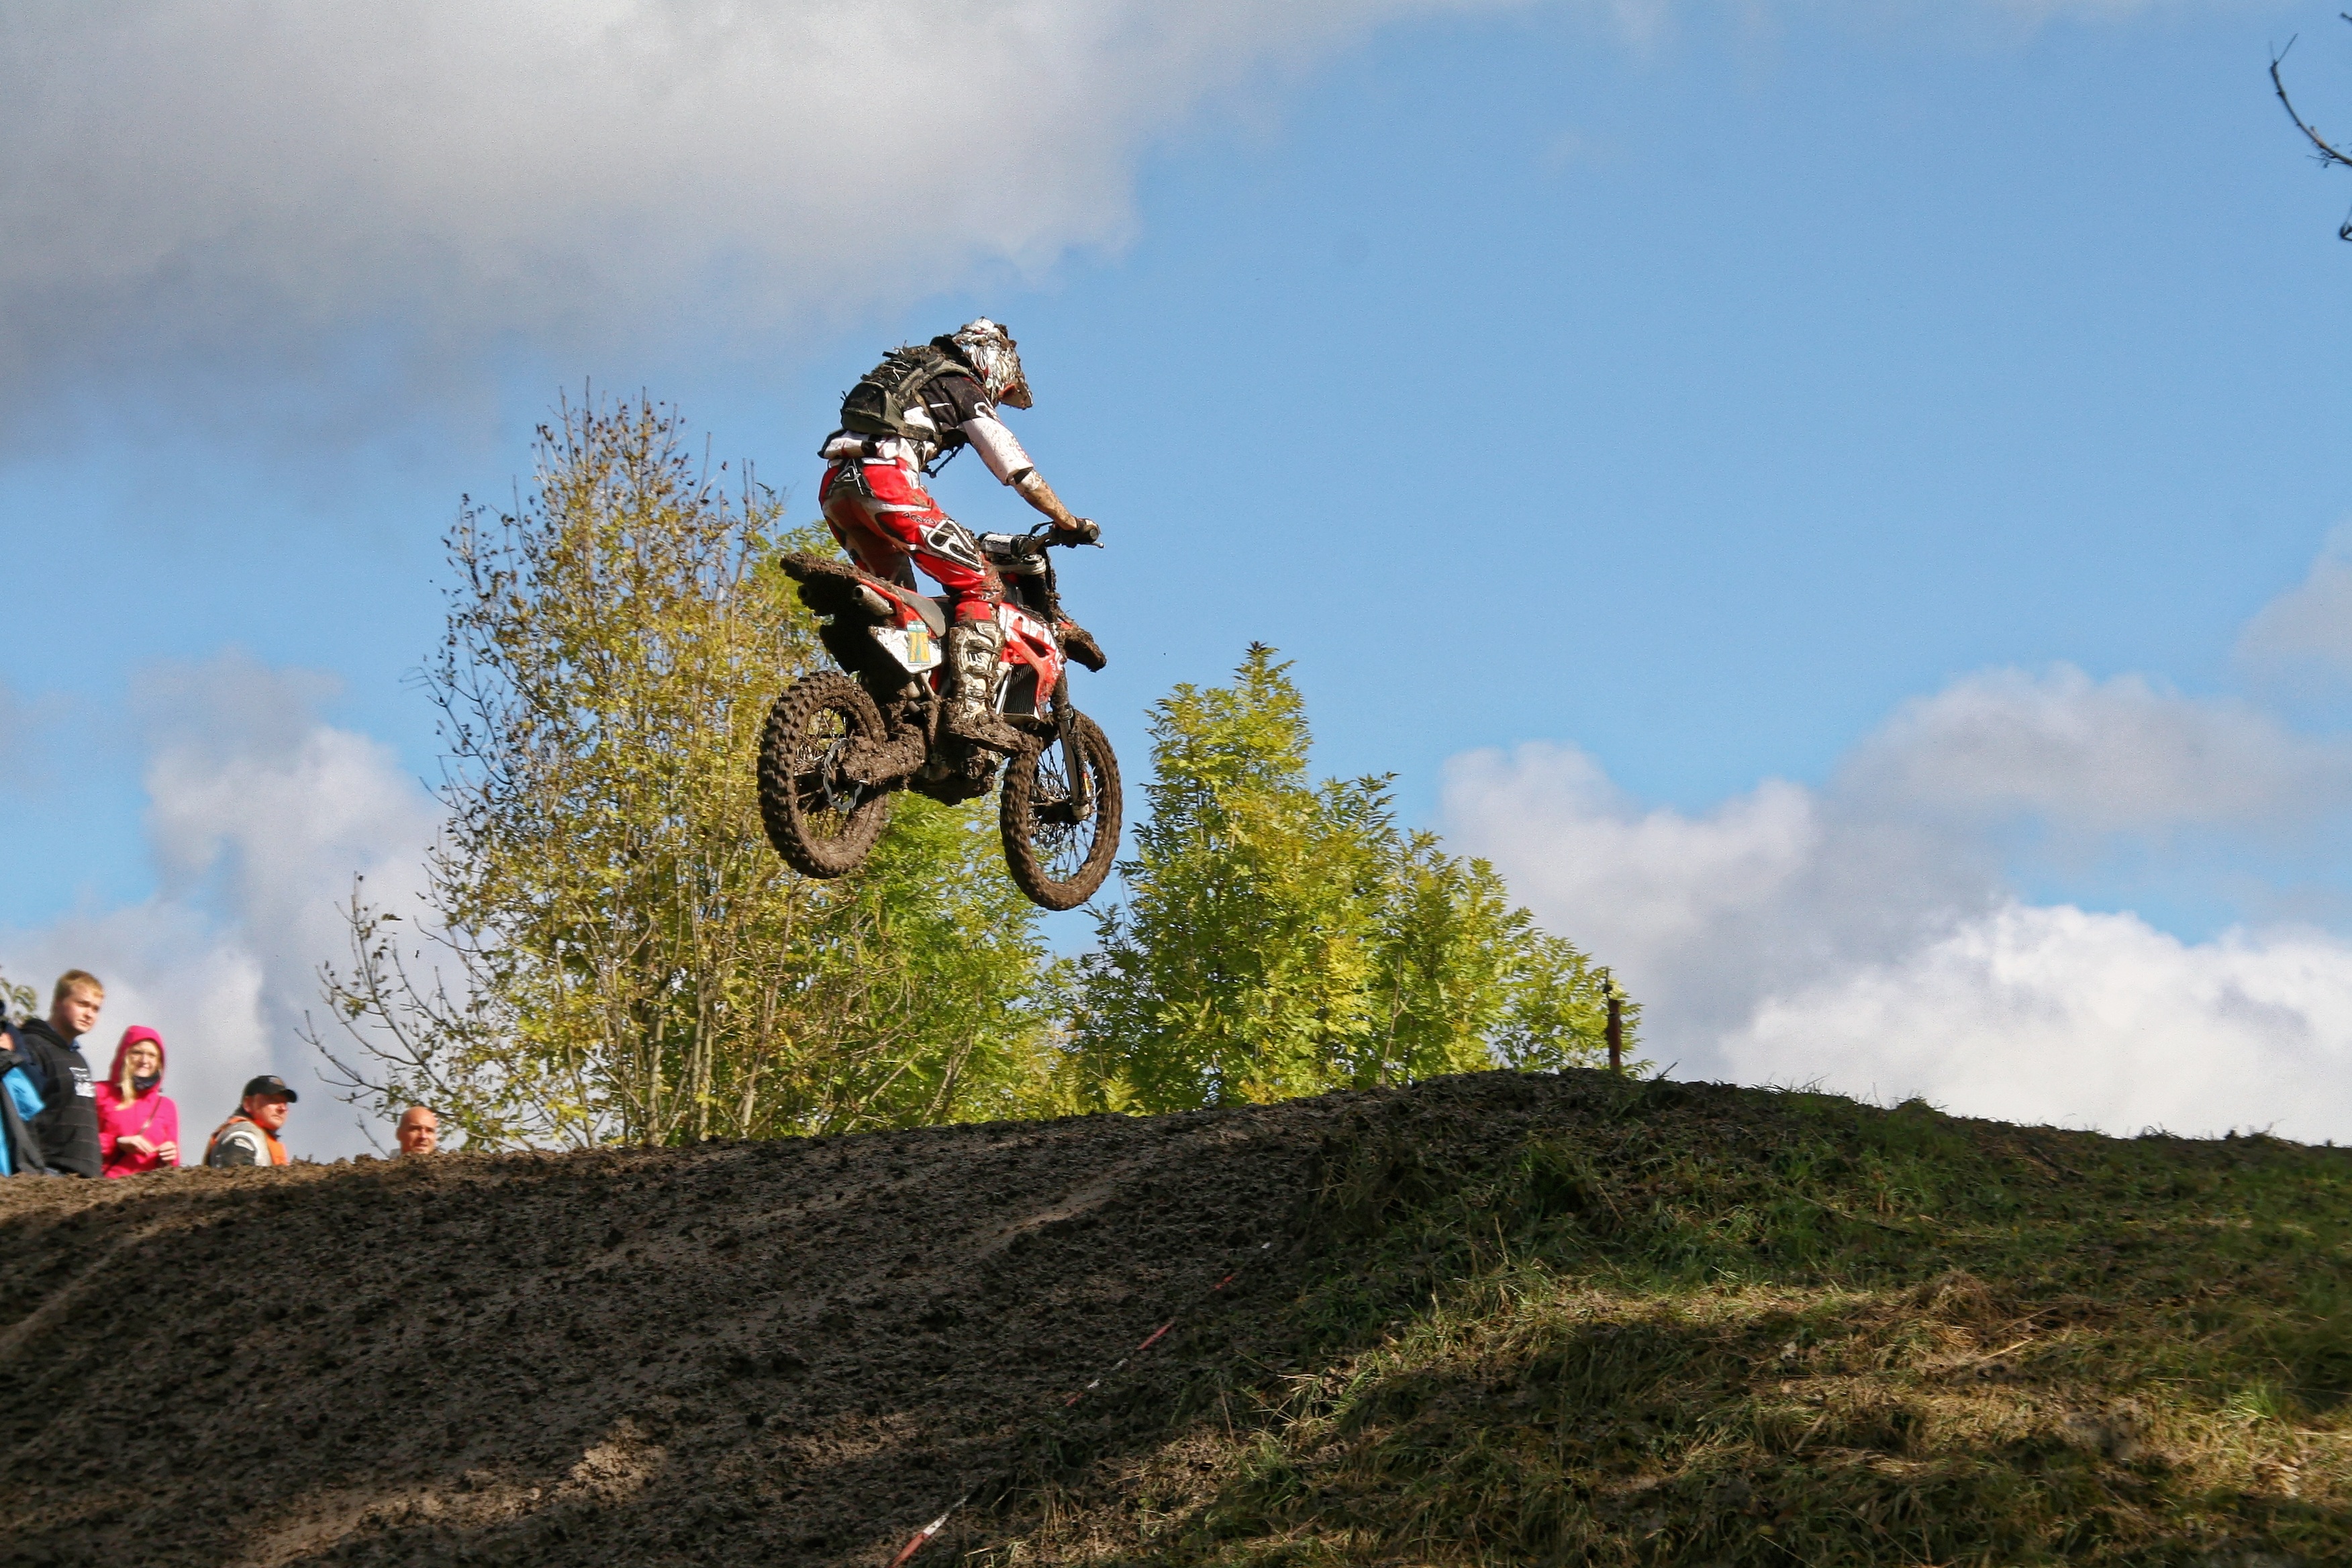
sport, bicycle, vehicle, motorcycle, mud, motocross, soil, dirty, cross, extreme sport, mountain bike, sports, downhill, racing, motorsport, freeride, enduro, muddy, mountain biking, freestyle motocross, quagmire, motorcycle racing, cycle sport, downhill mountain biking, off roading, endurocross